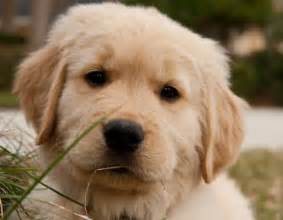
Label: cane